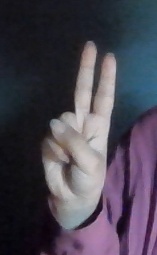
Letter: taa